Sensei's Pious Lie

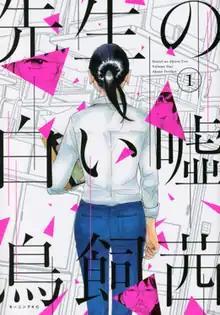
Cover of the first volume

is a Japanese manga series written and illustrated by Akane Torikai. It was serialized in Kodansha's manga magazine "Monthly Morning Two" from August 2013 to September 2017, with its chapters collected in eight volumes. A live-action film adaptation premiered in Japanese theaters in July 2024.